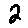
Label: 2